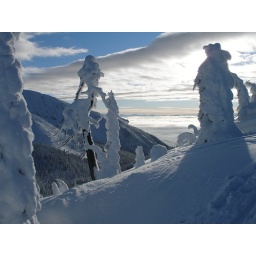
Looking through the Dr. Seuss trees down into the valley below where the truck is parked way down in those clouds...